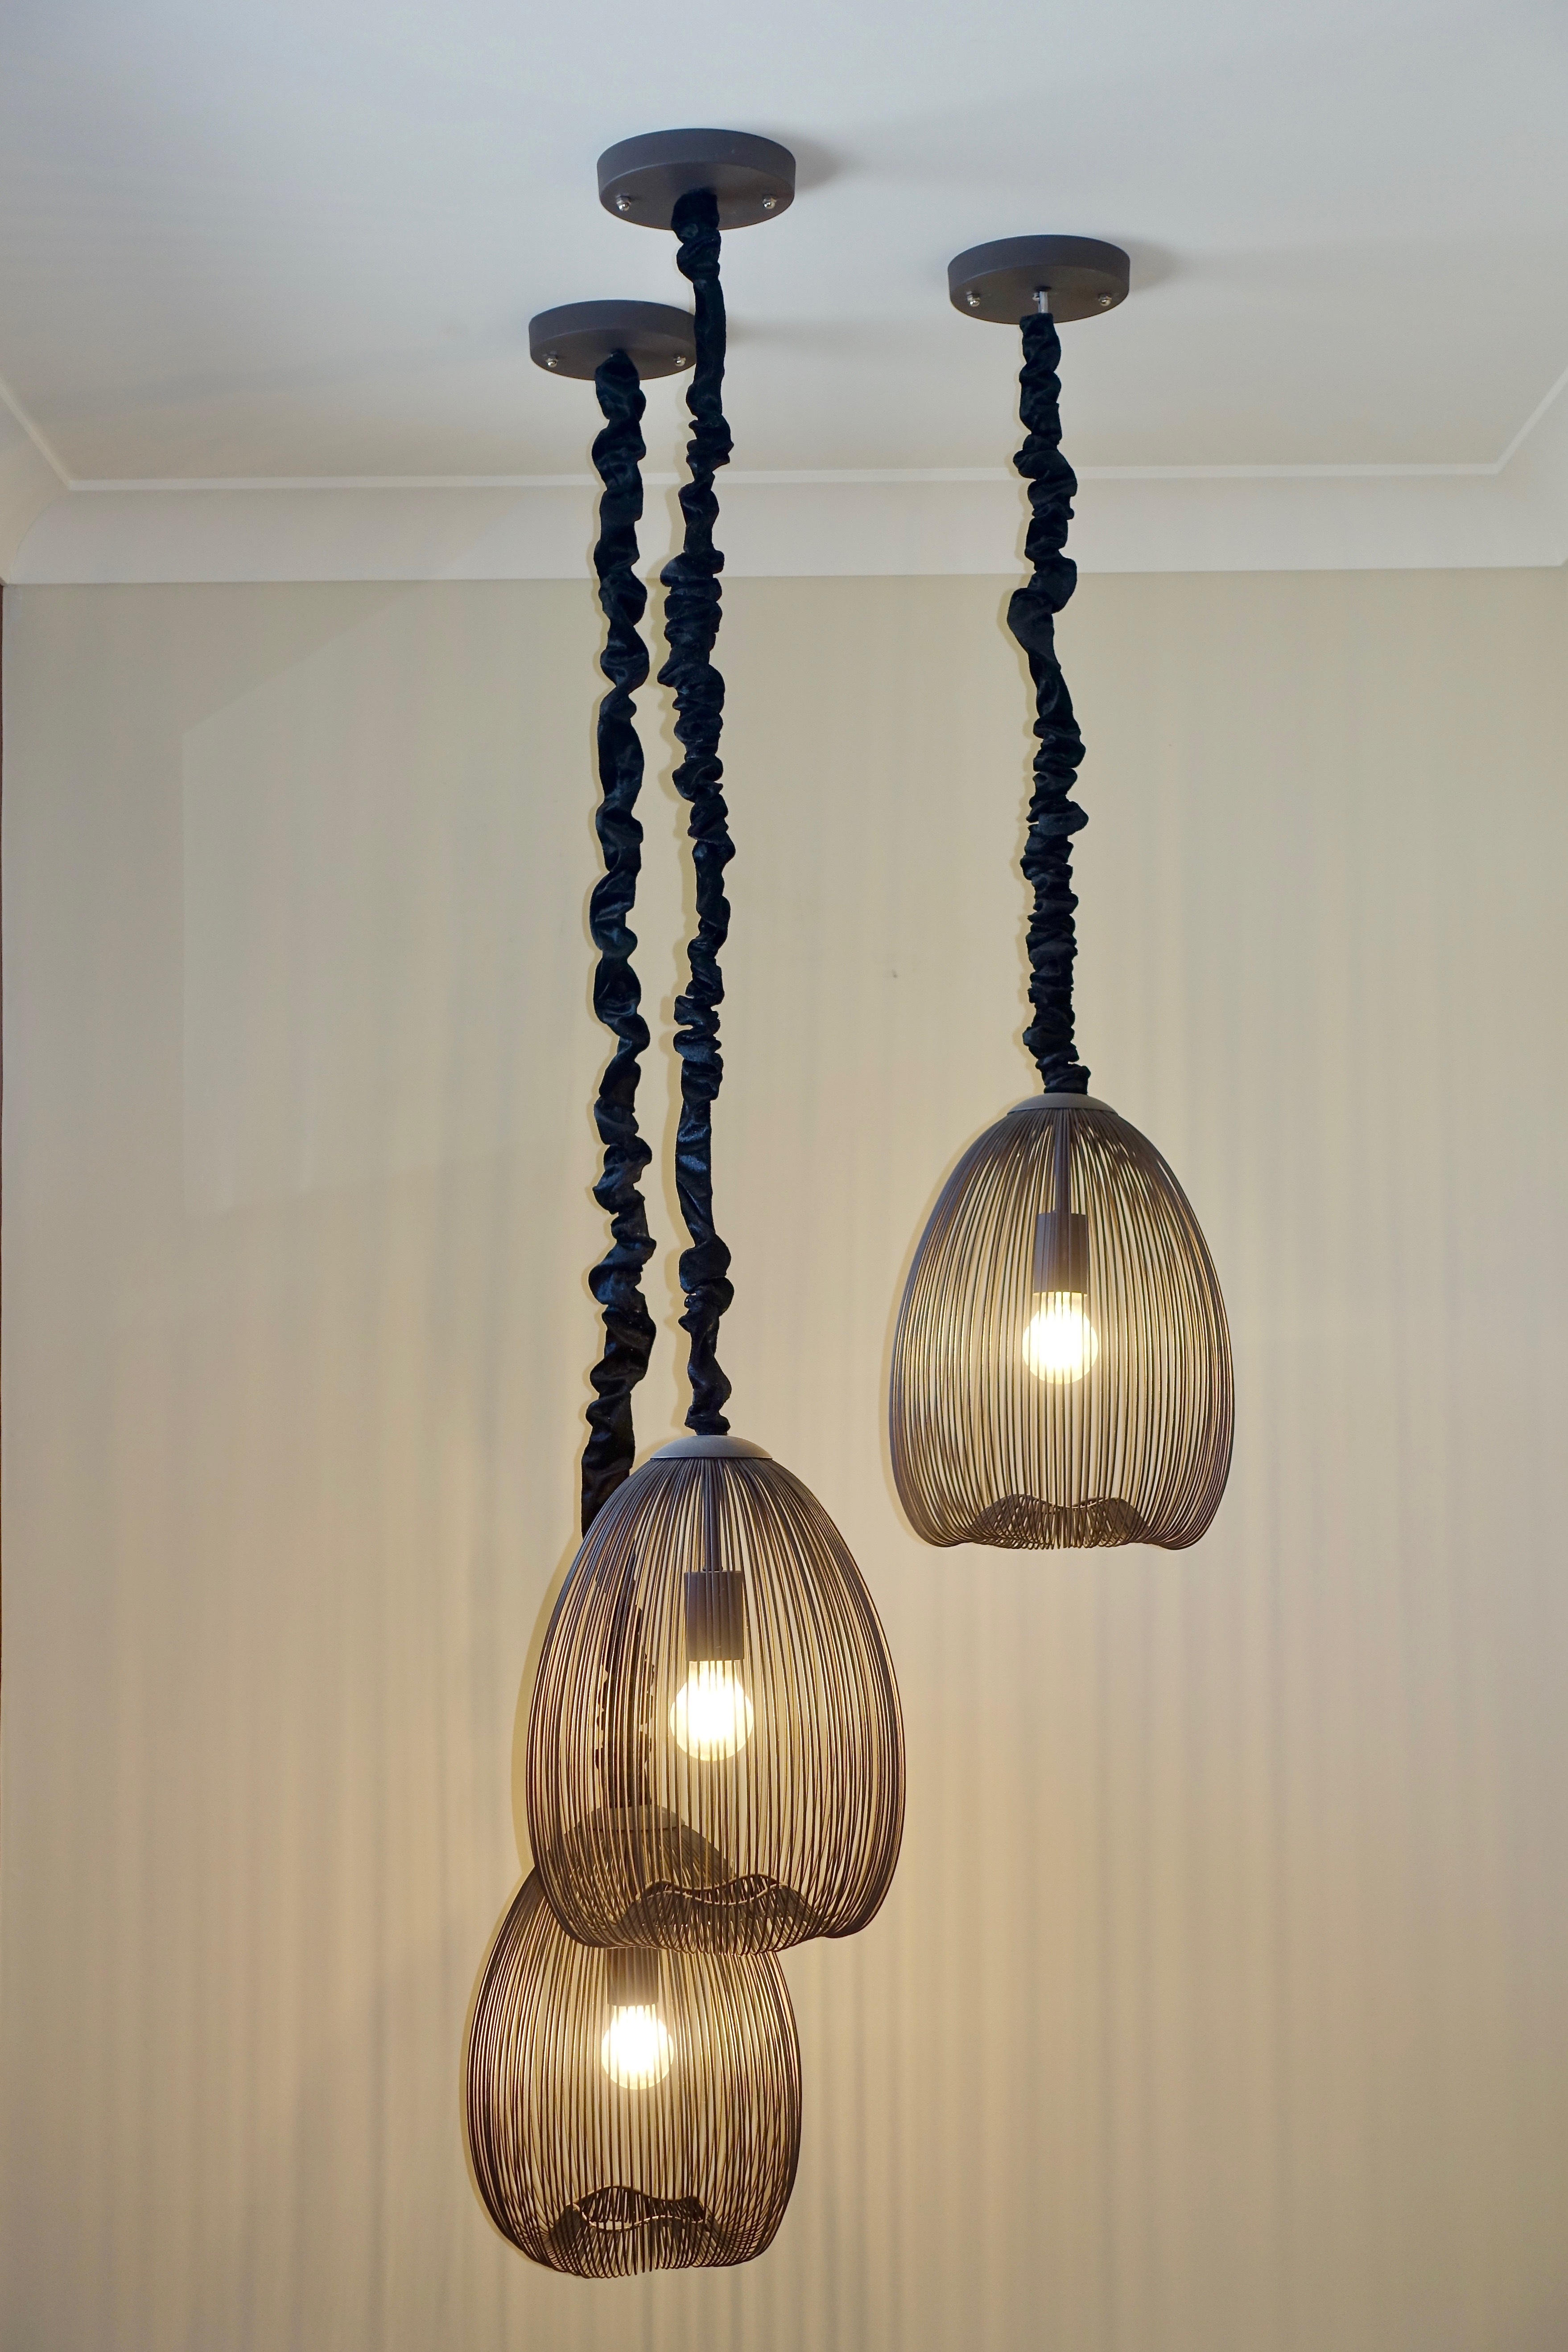
home, ceiling, lamp, hanging, lighting, decor, modern, lights, three, light fixture, chandelier, sconce